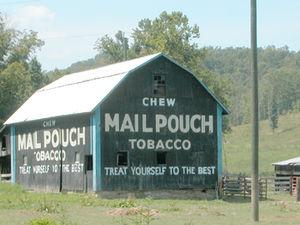
La publicité extérieure est l'une des nombreuses formes de publicité ou de communication. Souvent « hors-média » mais pas uniquement, elle se pratique surtout via les affiches, les enseignes, les pré-enseignes